Galliformes

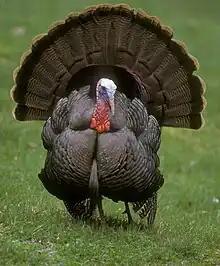
Despite its distinct appearance, the wild turkey is actually a very close relative of pheasants

The living Galliformes were once divided into seven or more families. Despite their distinctive appearance, grouse and turkeys probably do not warrant separation as families due to their recent origin from partridge- or pheasant-like birds. The turkeys became larger after their ancestors colonized temperate and subtropical North America, where pheasant-sized competitors were absent. The ancestors of grouse, though, adapted to harsh climates and could thereby colonize subarctic regions. Consequently, the Phasianidae are expanded in current taxonomy to include the former Tetraonidae and Meleagrididae as subfamilies.